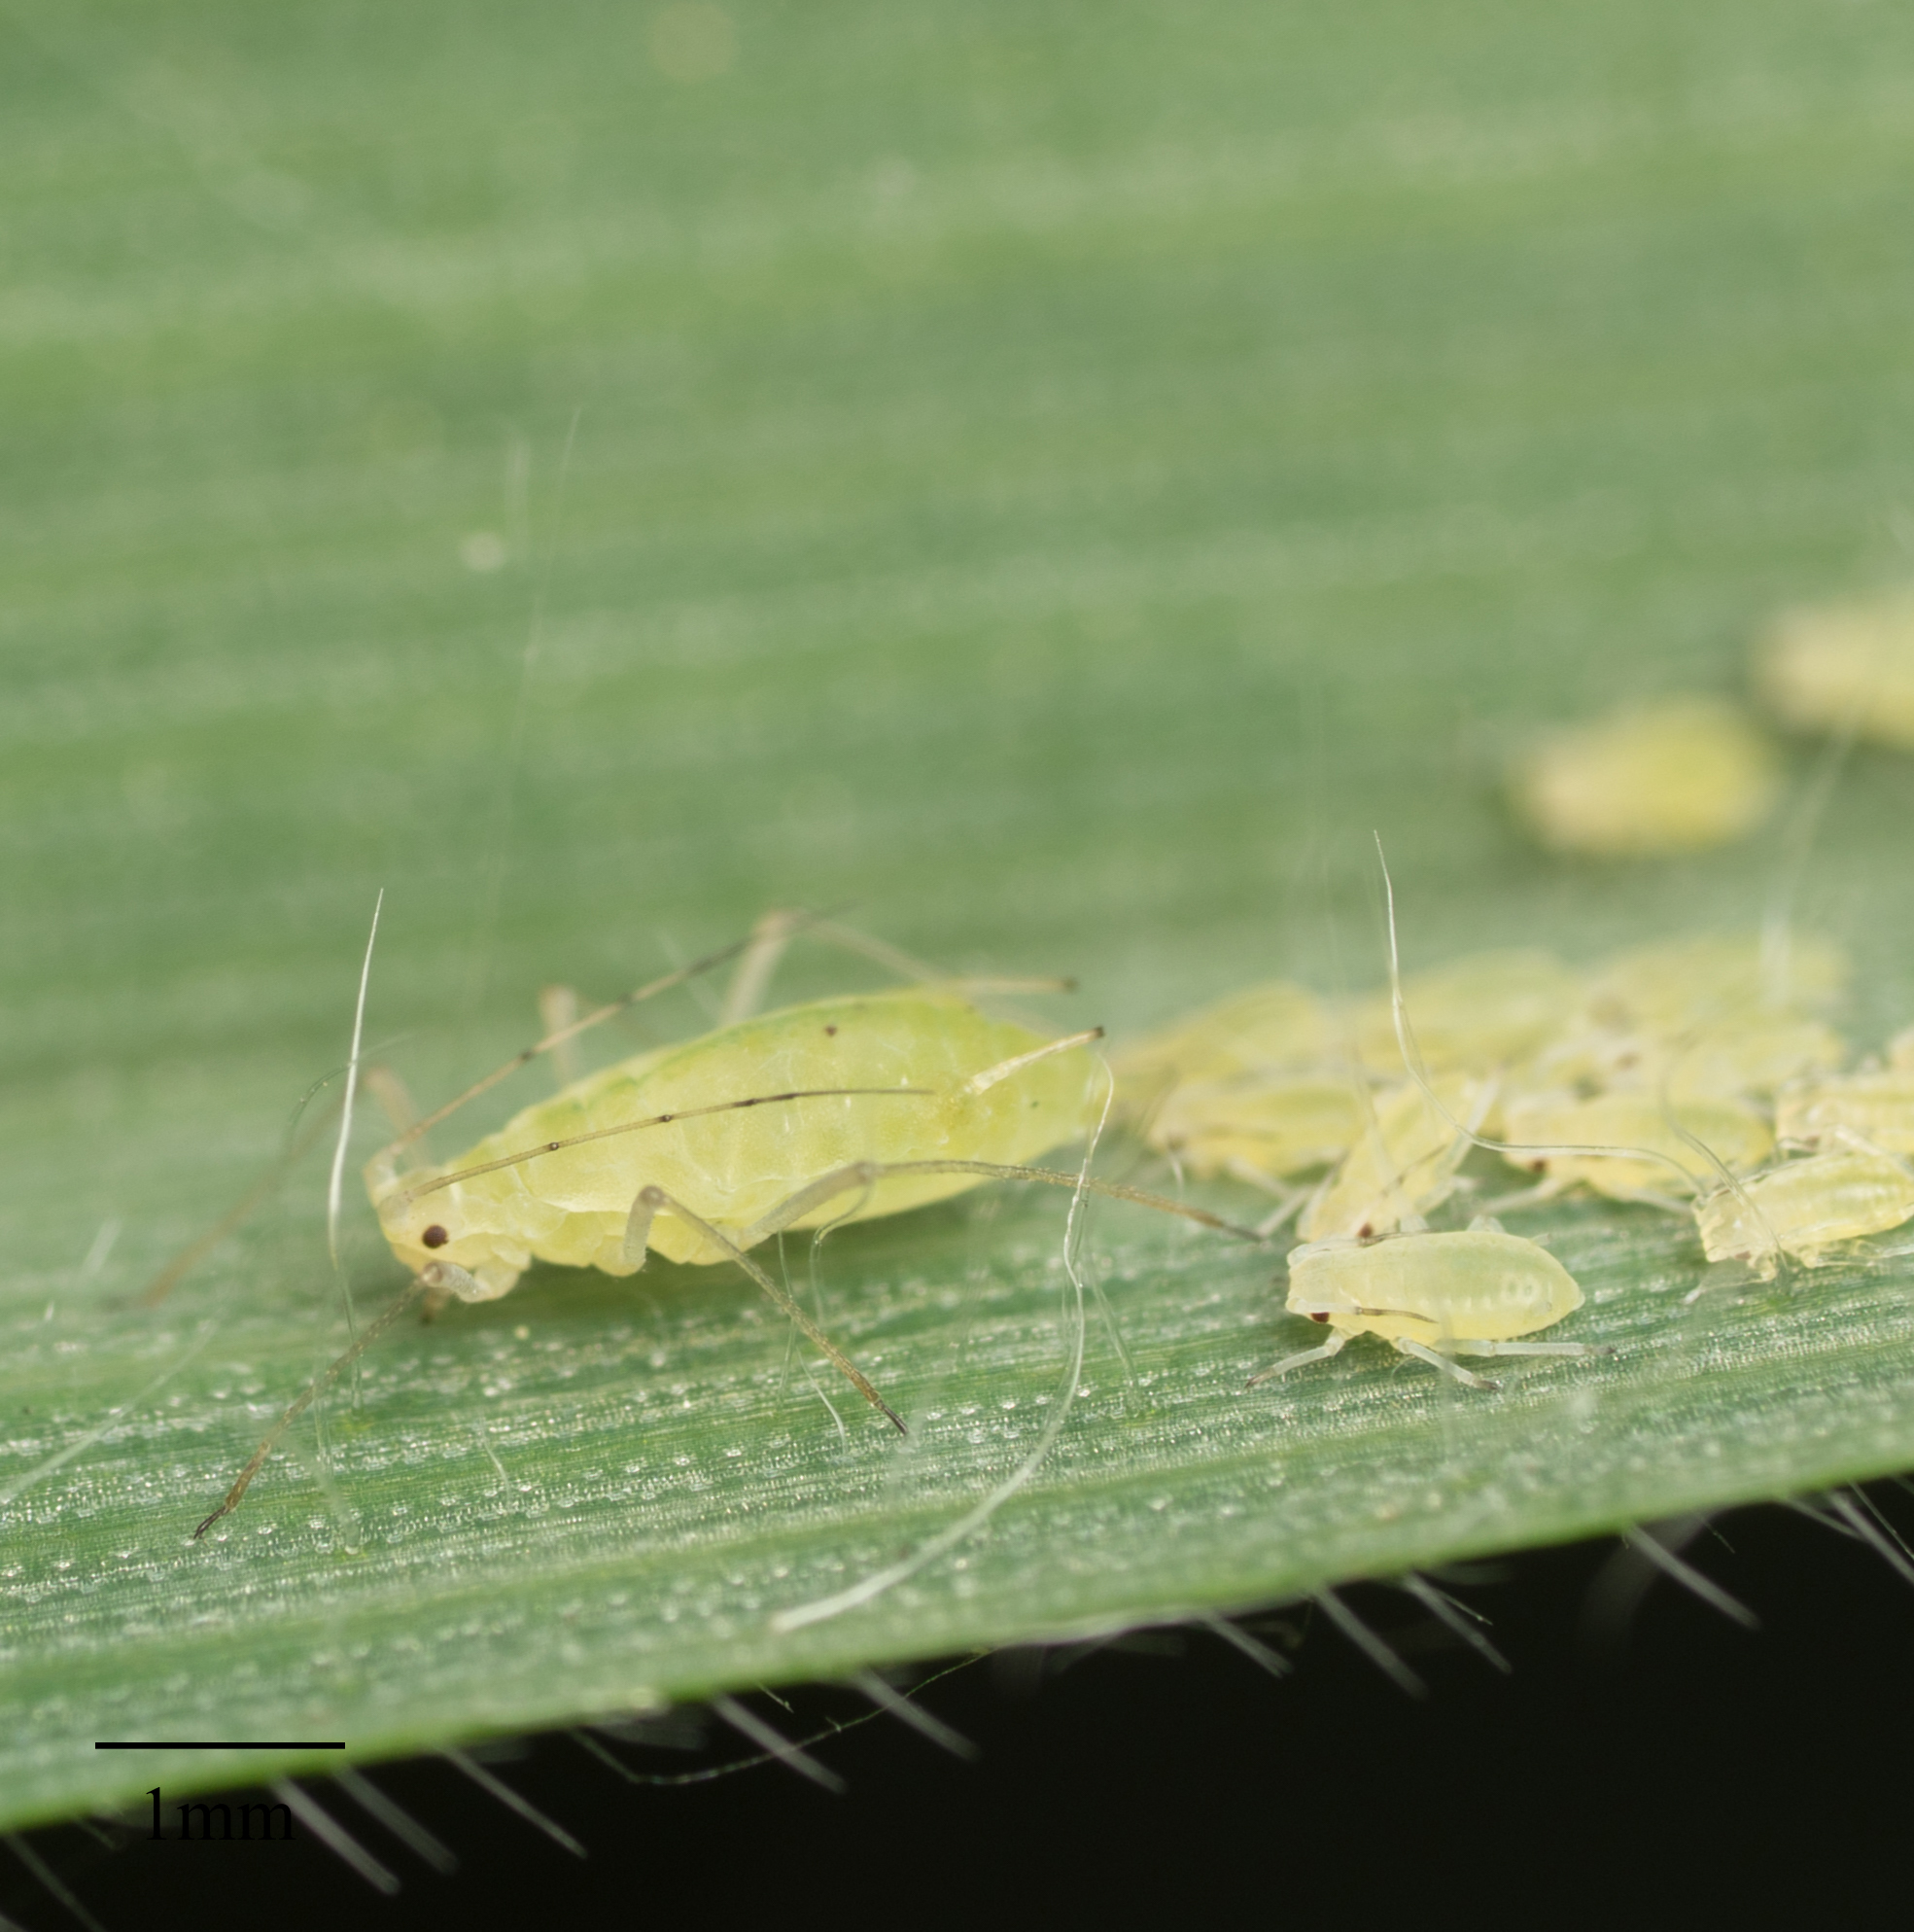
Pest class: rose_grain_aphid